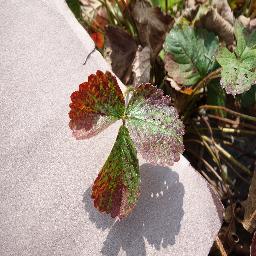
Label: Strawberry___Leaf_scorch